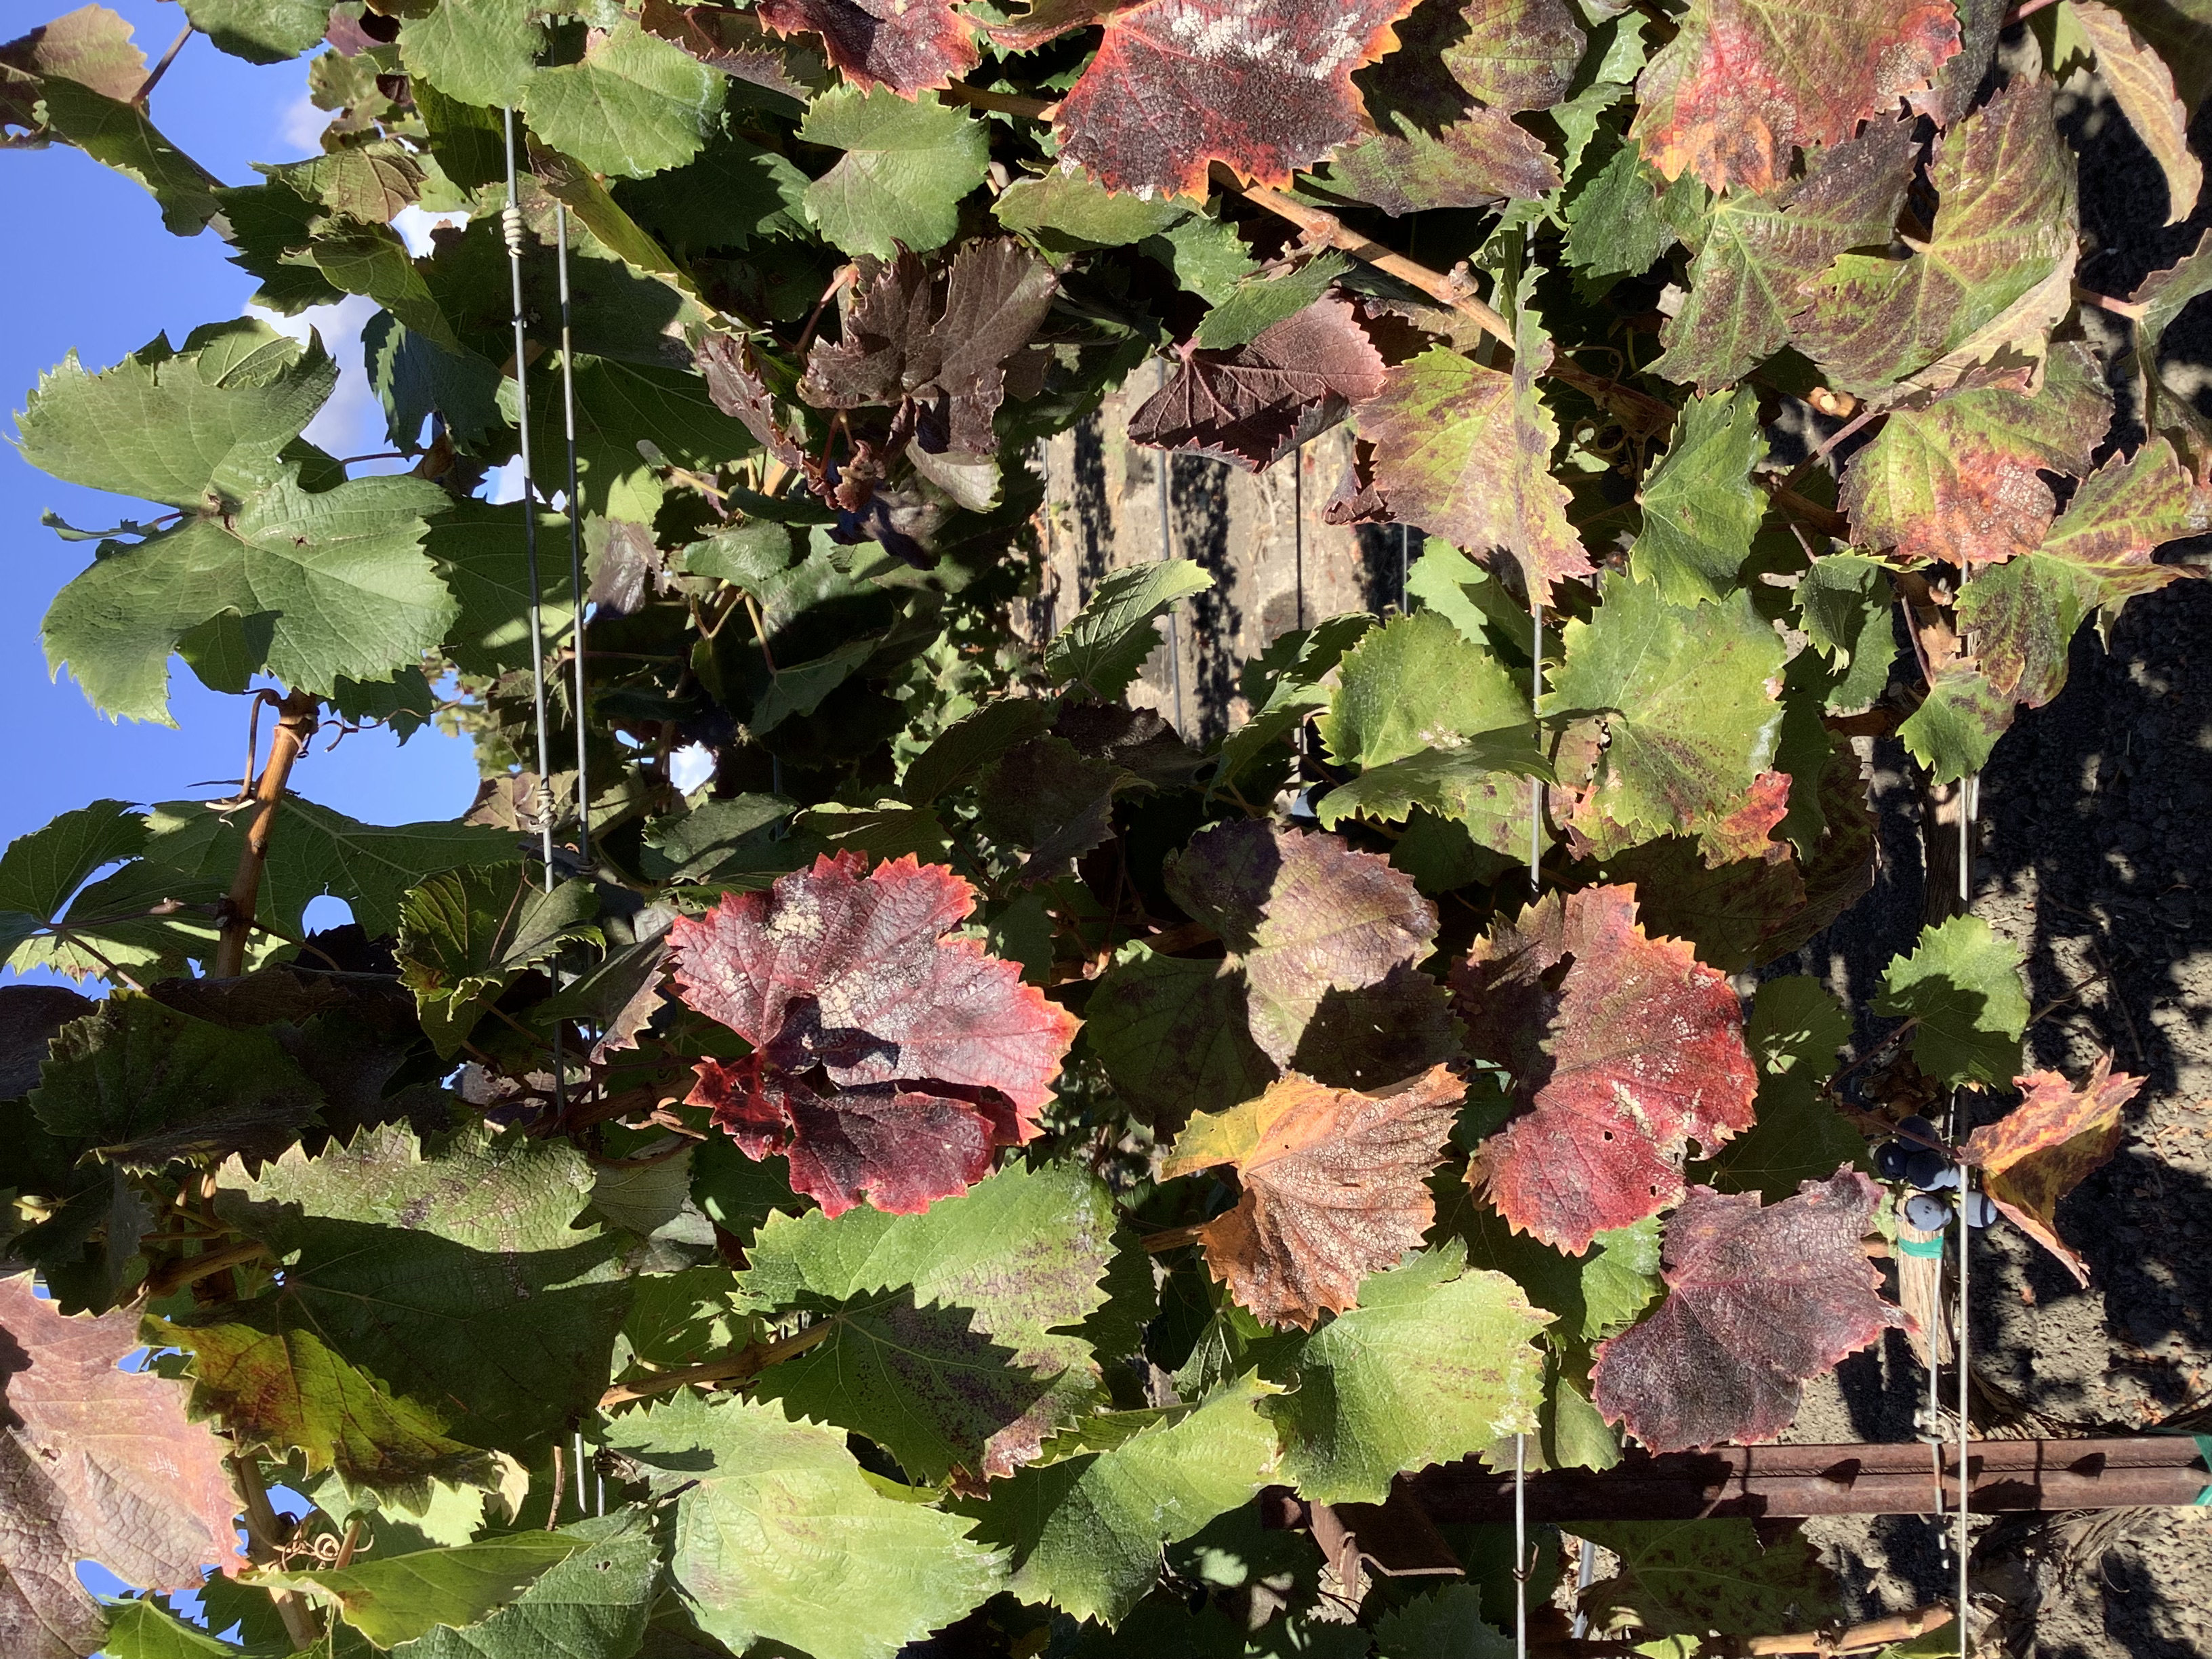
Label: Red Blotch